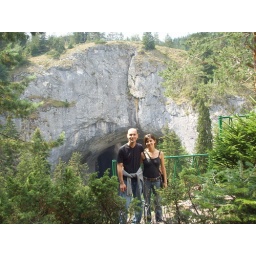
Natural Bridge in the rock carved out by water streams in the span of thousands of years.